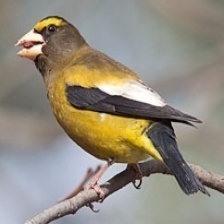
Species: EVENING GROSBEAK
Scientific name: COCCOTHRAUSTES VESPERTINUS